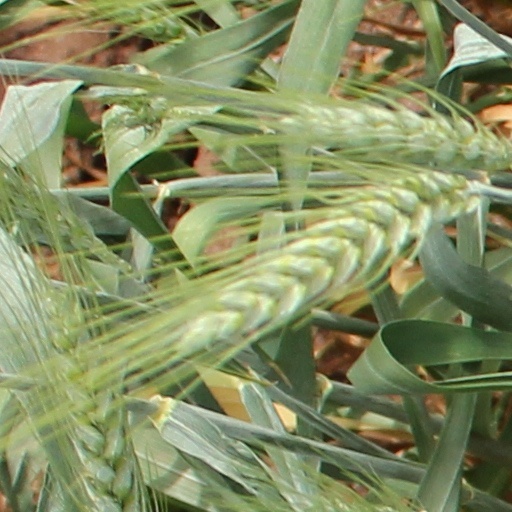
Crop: wheat